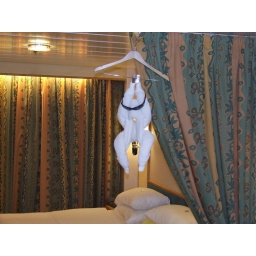
monkey over my bed